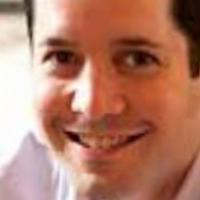
Age group: age 21-30